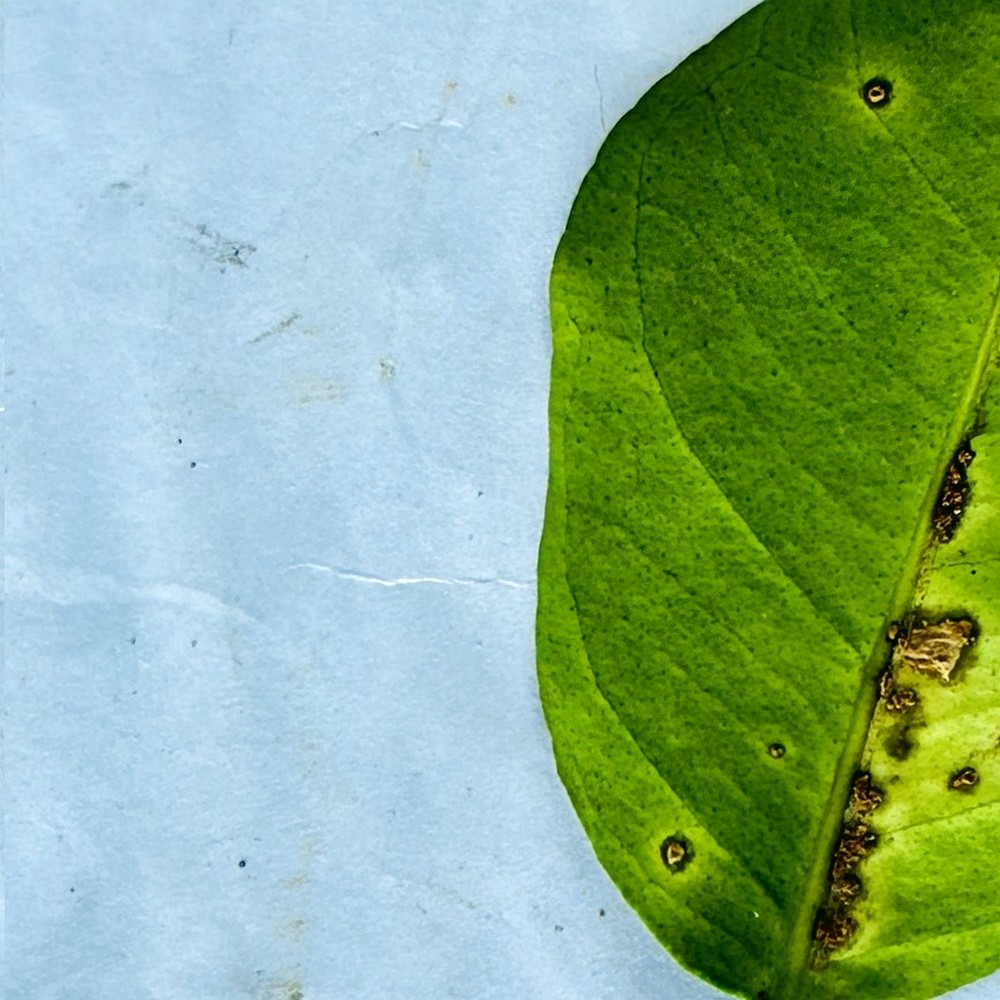
Label: Anthracnose